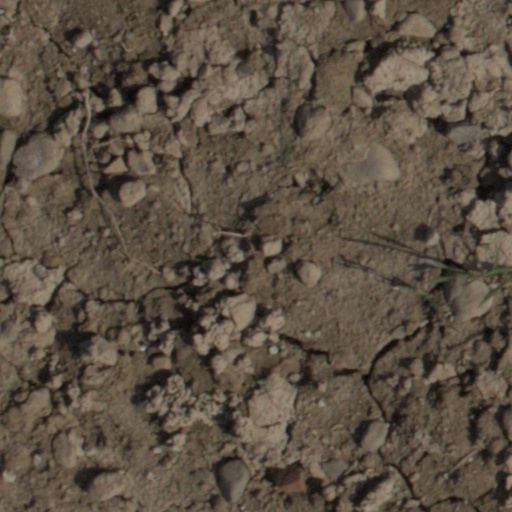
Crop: wheat